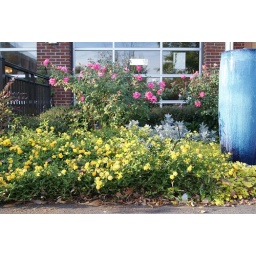
flowers reflected in glass window